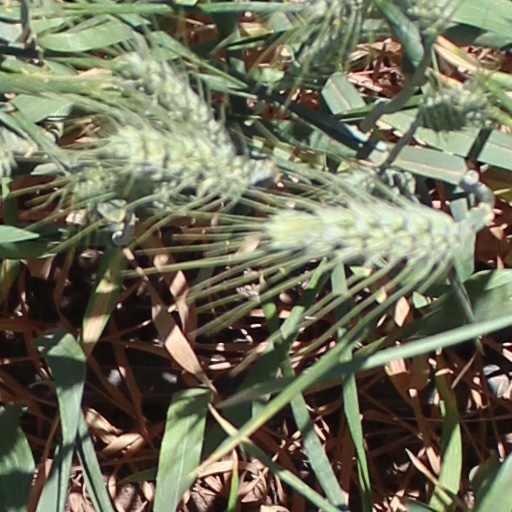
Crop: wheat